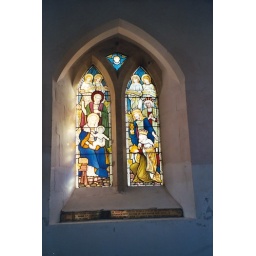
Stained glass window at St Mary's in Thorpe Morieux